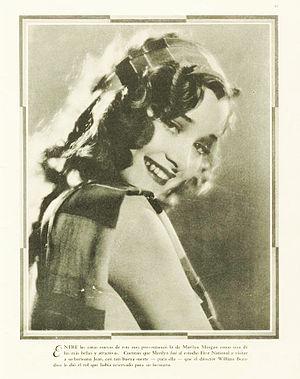
Violet Ethelred Krauth dite Marian Marsh, née le 17 octobre 1913 aux Antilles britanniques, désormais Trinité-et-Tobago, et morte le 9 novembre 2006 à Palm Desert, en Californie, est une actrice et environnementaliste américaine.